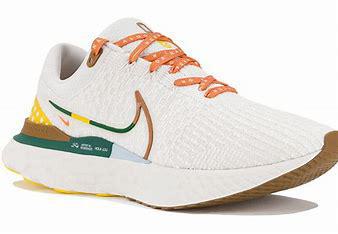
Brand: Nike
Model: React Infinity Run Flyknit 3